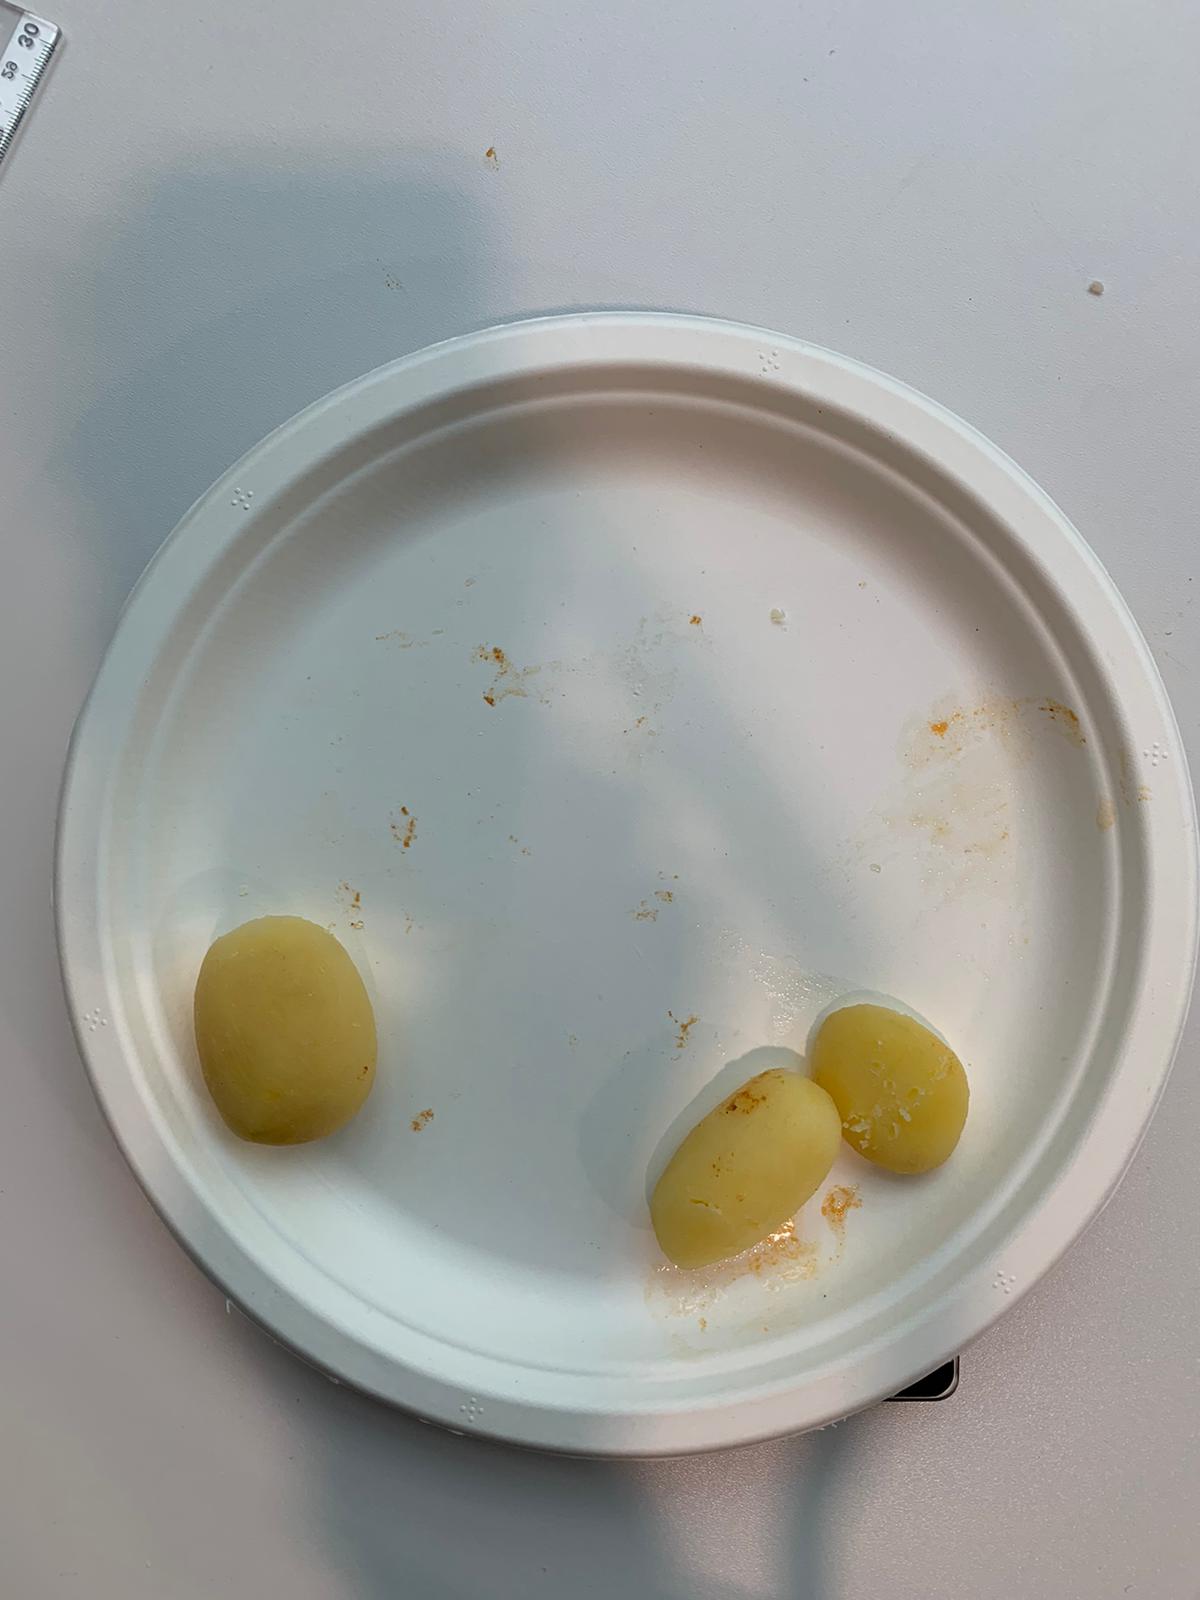
Ingredients: potatoes